Ordino

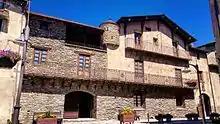
Areny-Plandolit family house localed in Carrer Major d'Ordino.

The parish and town is the namesake of the Andorran legend El buner d'Ordino, in which a bagpiper from Ordino, en route to a festival in Canillo, is chased and treed by wolves, but frightens them off by playing his instrument.